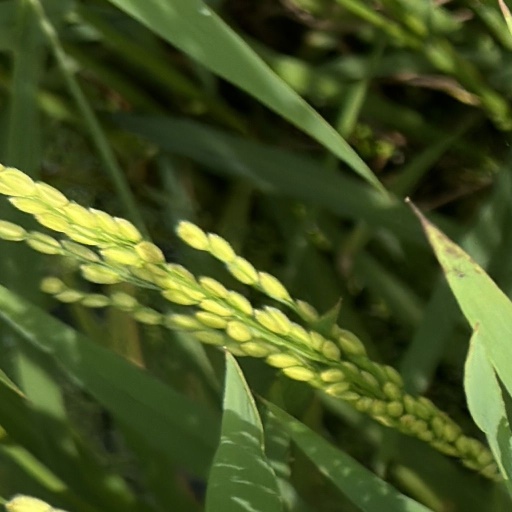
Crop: rice